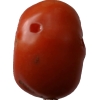
Label: tomato